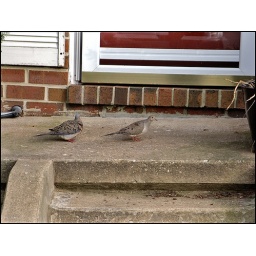
These birds were on my porch. I think they made a nest around back in a flower pot I heard.